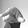
ASL letter: Q